Academic degree

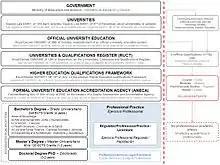
Official Spanish University Education Legal Framework 02

Not all EHEA-compliant study programmes in Spain are officially approved or accredited by government agencies. Some universities offer proprietary study programmes as alternatives for a variety of reasons: serving the continuing education market for individual self-advancement and also providing higher education to individuals who have failed to acquire bachelor's degree qualifications. The main reason for offering these alternative studies, though, is the complex bureaucratic process required to receive the approval of specific titles, in particular when it refers to new studies or studies about matters that do not fit with the official studies. For historical reasons, the academic system has been very much under the control of the state, and private universities are still regarded with as a threat to the state system.